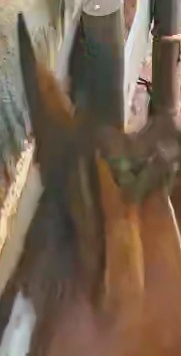
Face region: ears (position_of_ears)
Pain indicator: not_present